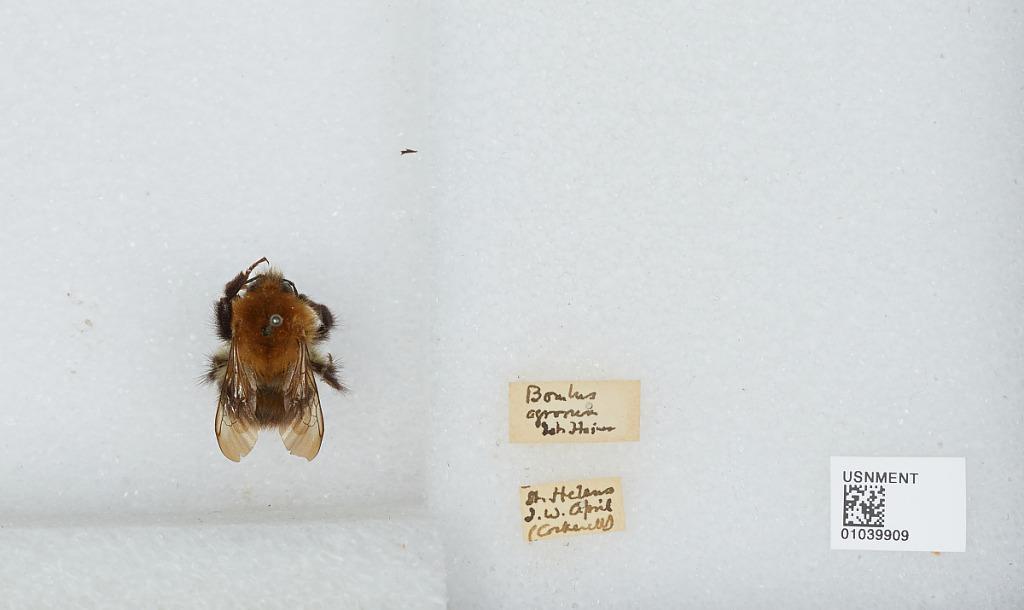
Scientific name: Bombus (Thoracobombus) pascuorum (Scopoli)
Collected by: Cockerell